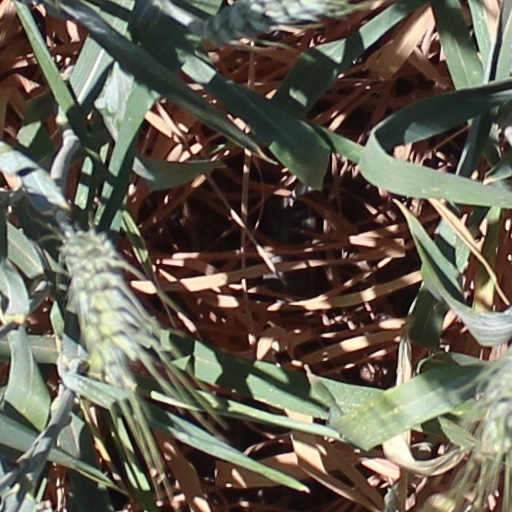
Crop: wheat